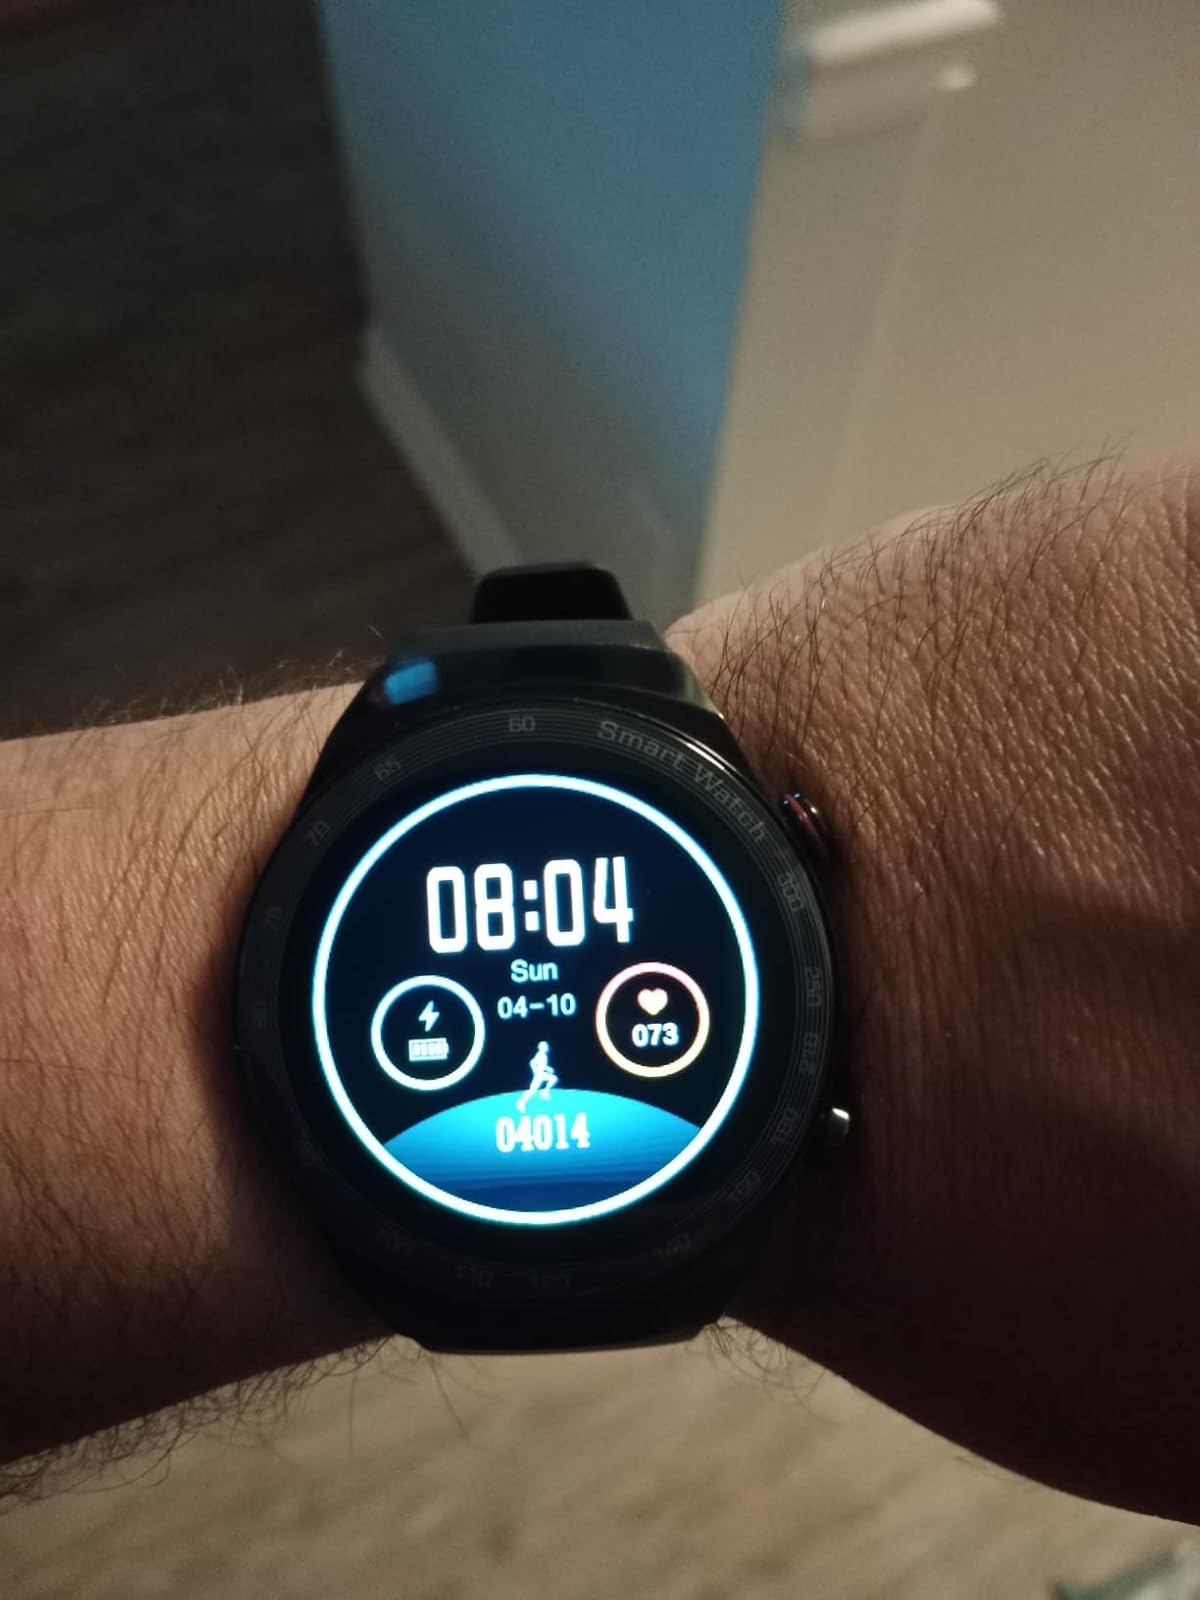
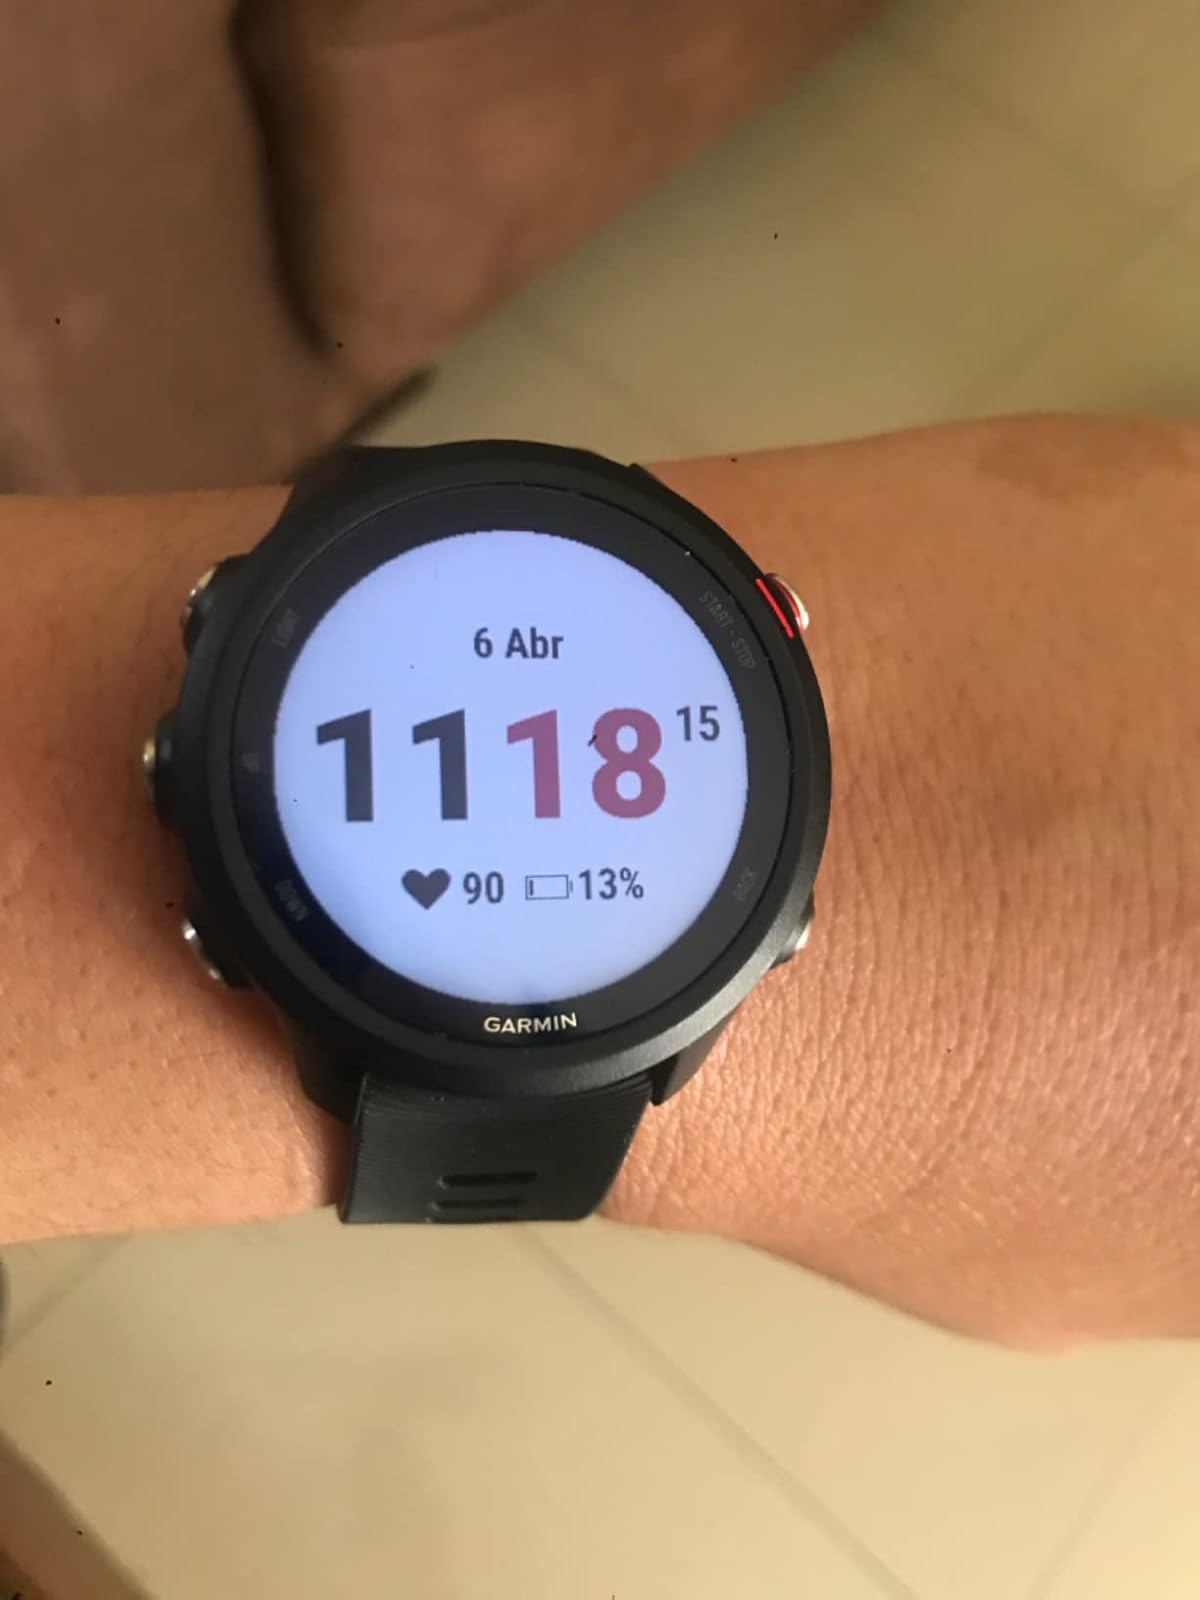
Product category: smartwatch
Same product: no